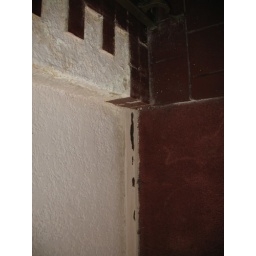
wall damage in kitchen